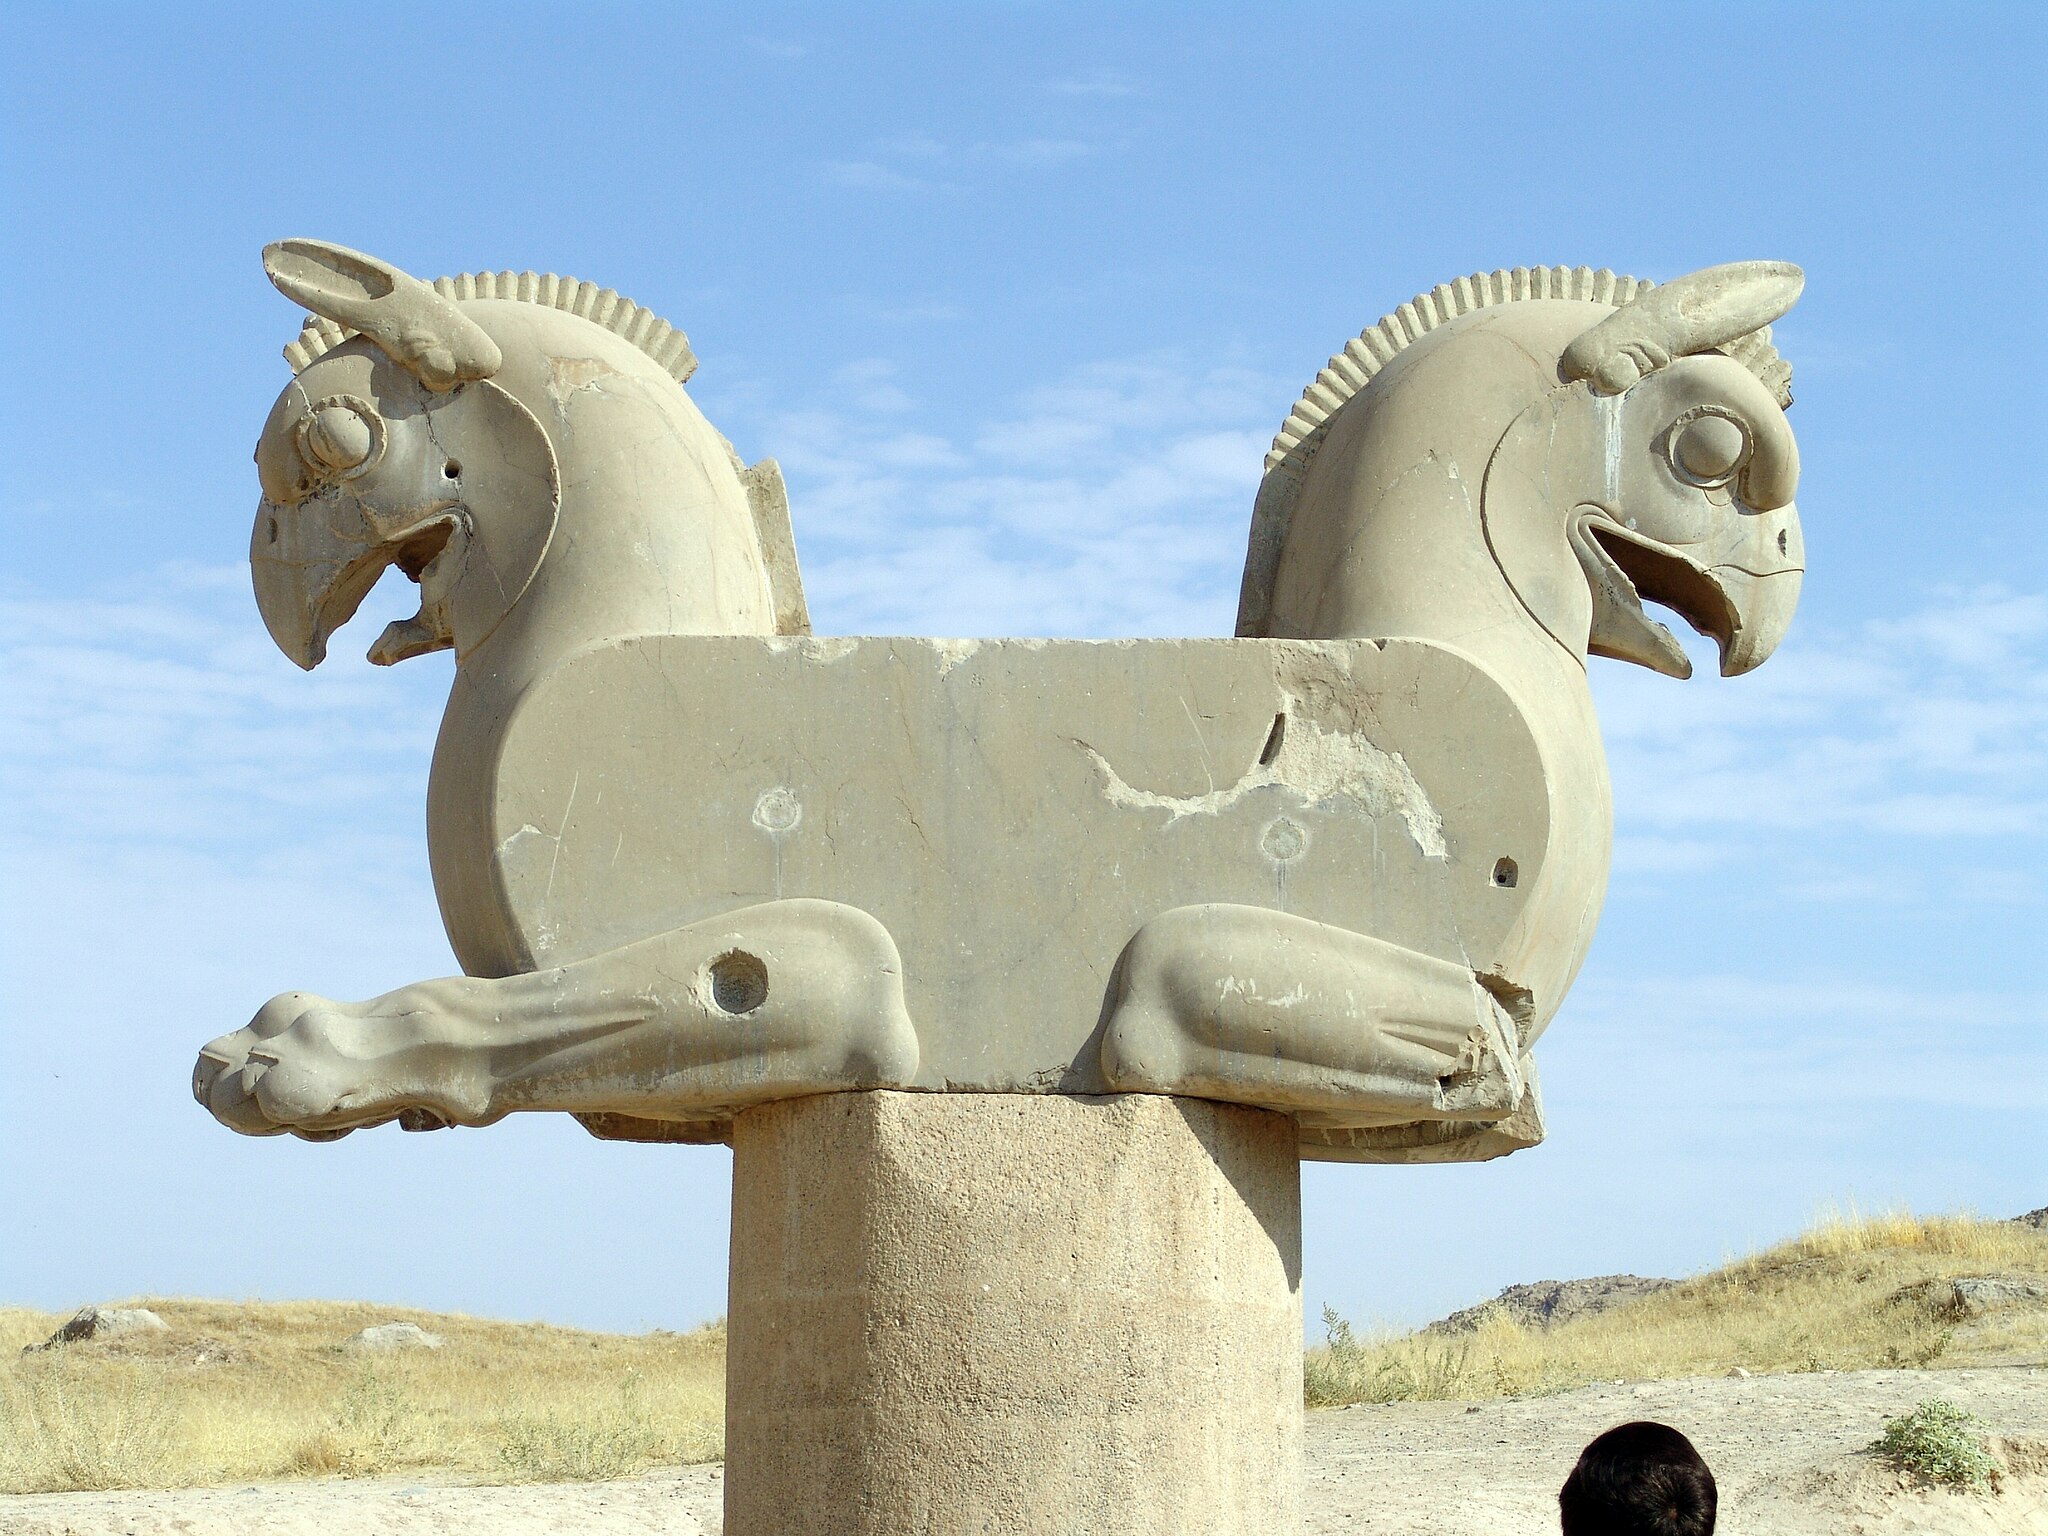
Title: Homa Persepolis Iran
Description: The mythical statue of Homa bird in Persepolis
Date: 2007-08-30
Categories: Taken with Sony DSC-F828, Self-published work, Griffin capitals in Persepolis, 2007 in Persepolis, Photos by Darafsh Kaviyani